Natsuki Hanae

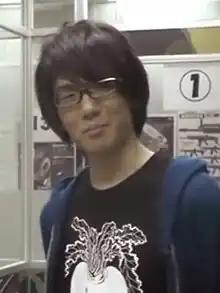
Hanae in 2014

is a Japanese voice actor affiliated with Across Entertainment. He voiced Tanjiro Kamado in "", Ken Kaneki in "Tokyo Ghoul", Inaho Kaizuka in "Aldnoah.Zero", Takumi Aldini in "", Kōsei Arima in "Your Lie in April", Sieg in "Fate/Apocrypha", Korai Hoshiumi in "Haikyu!!", Vanitas in "The Case Study of Vanitas", Haruichi Kominato in "Ace of Diamond", Maki Katsuragi in "Stars Align", The Duke of Death in "The Duke of Death and His Maid", and Ken 'Okarun' Takakura in "Dandadan".